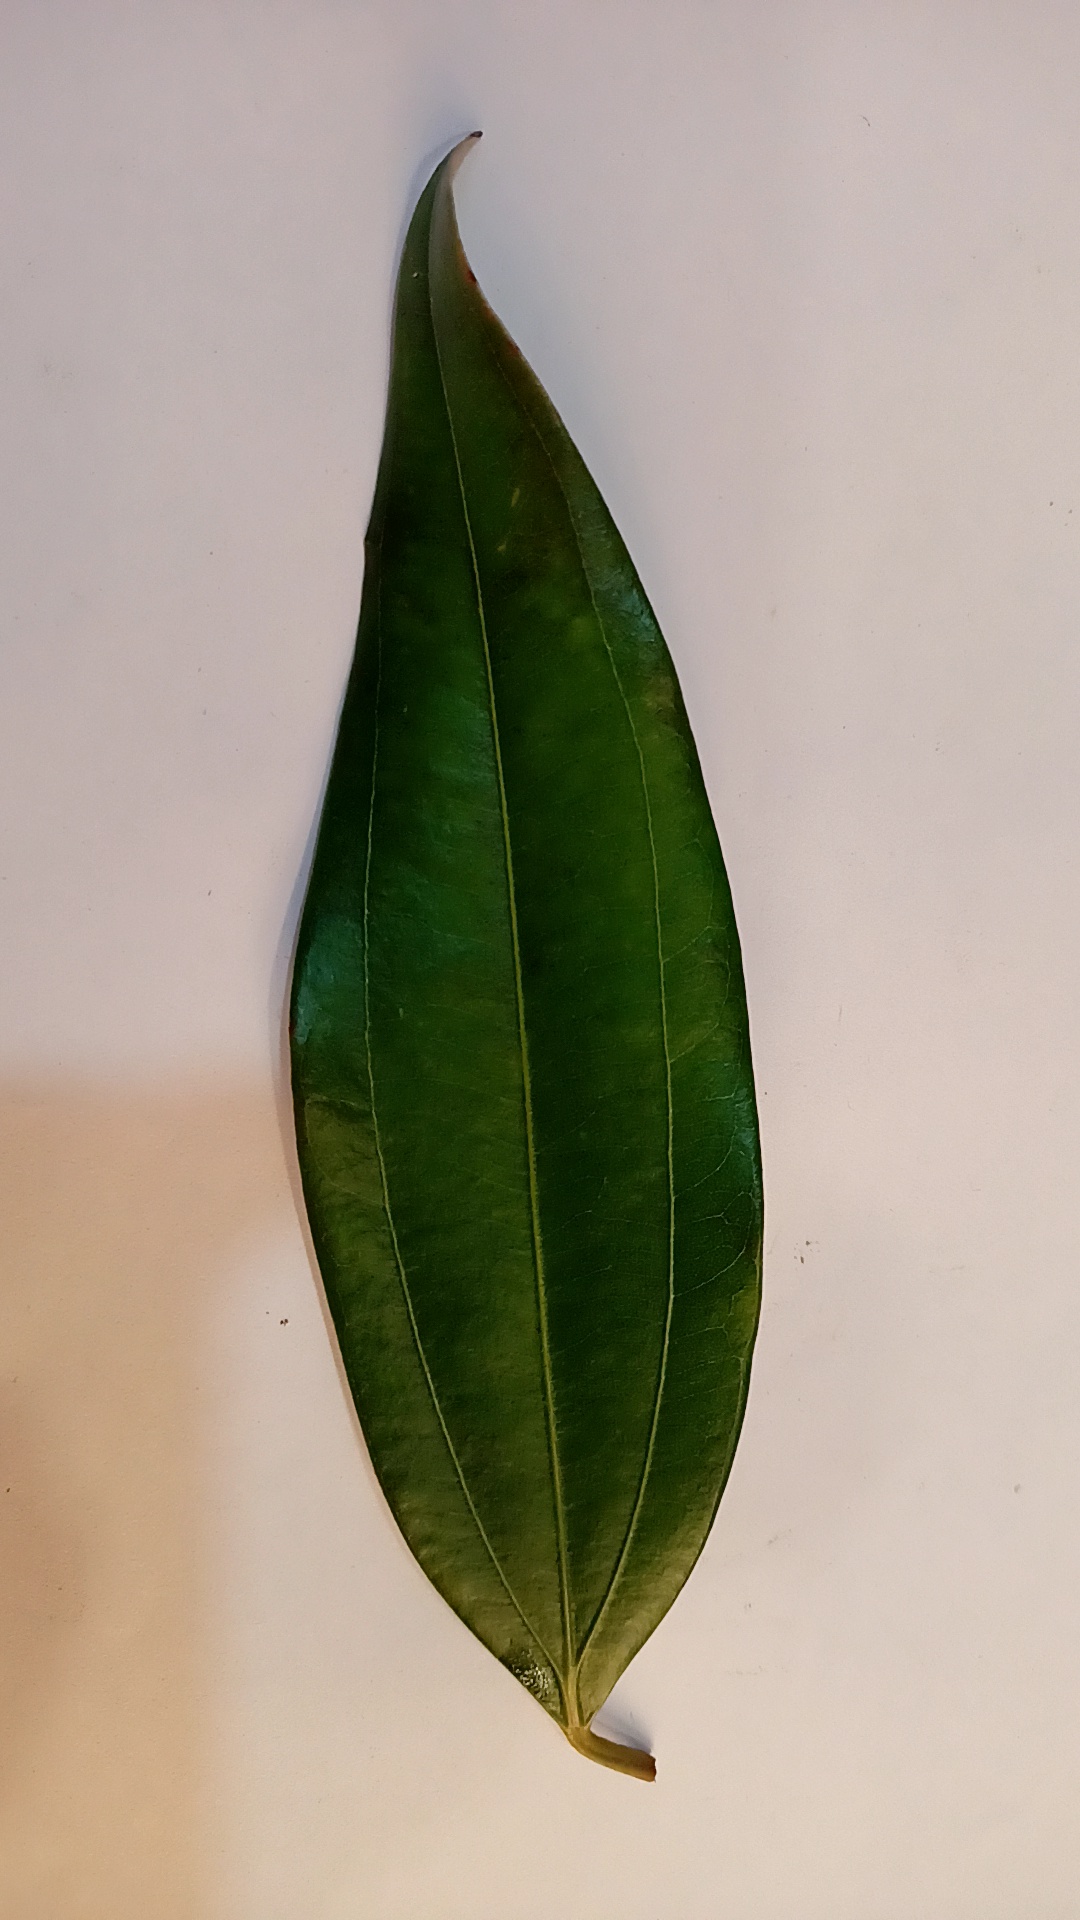
Label: Healthy